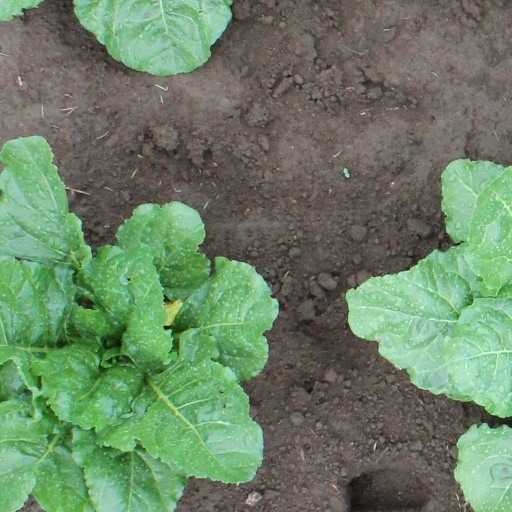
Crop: sugar beet